La belle Hélène

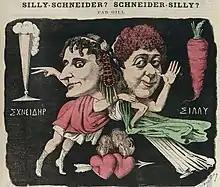
caricature of two women in Ancient Greek costume locked in mutual strangleholds

La belle Hélène ("The Beautiful Helen") is an opéra bouffe in three acts, with music by Jacques Offenbach and words by Henri Meilhac and Ludovic Halévy. The piece parodies the story of Helen of Troy's elopement with Paris, which set off the Trojan War.